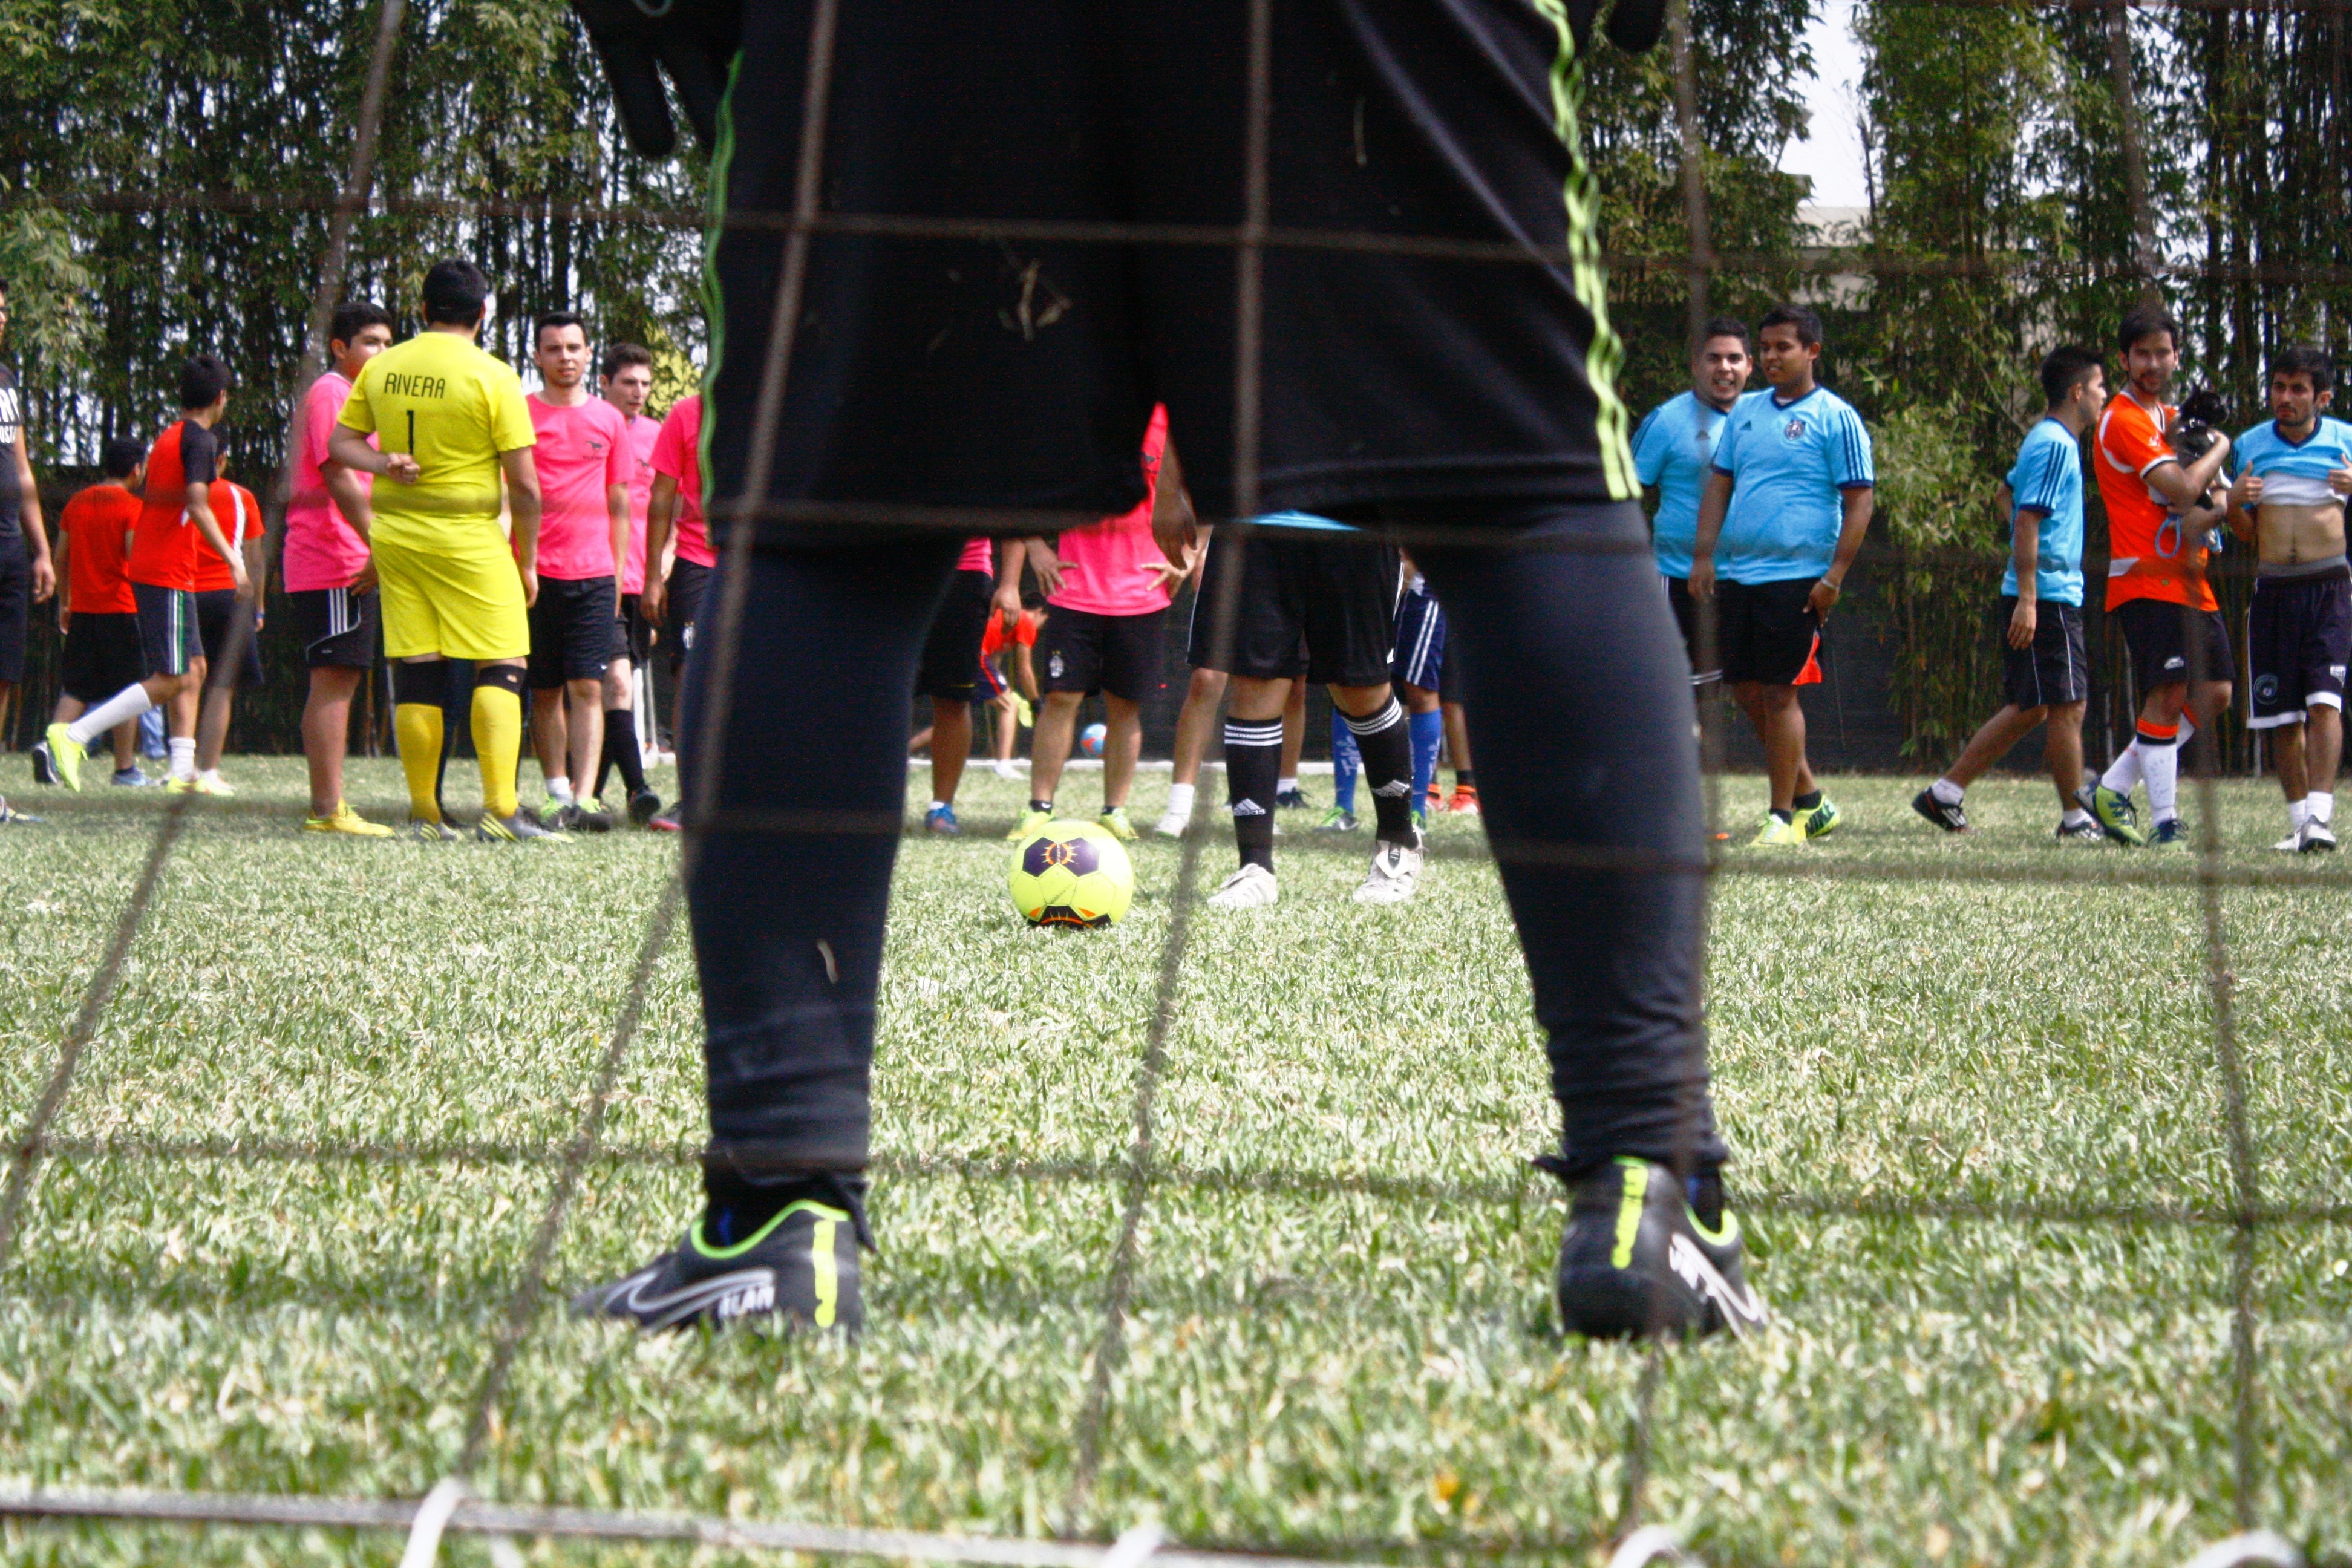
grass, balloon, shooting, sports, legs, ball, network, tournament, porter, weight training, endurance sports, competition event, physical fitness